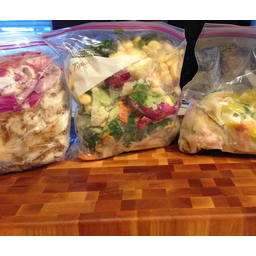
Label: trash